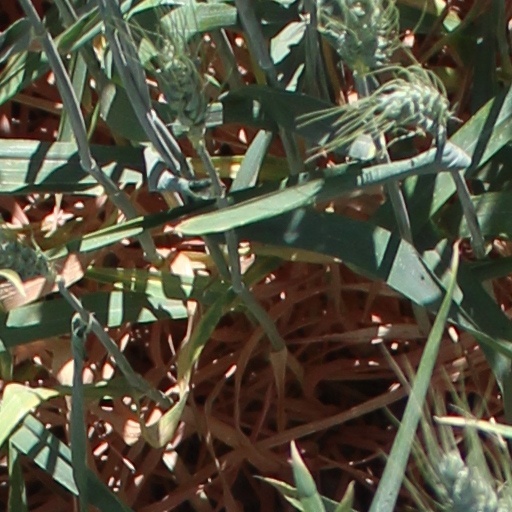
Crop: wheat